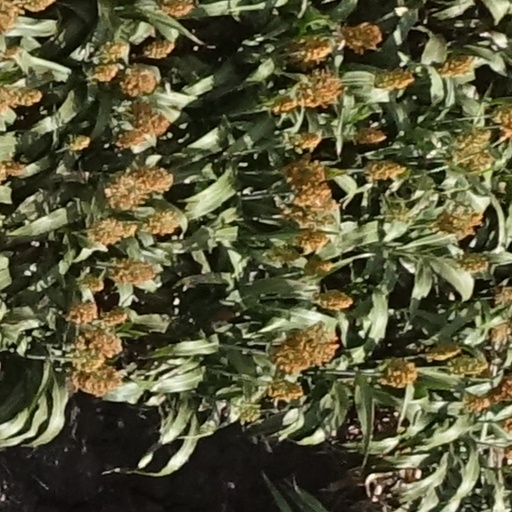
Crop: sorghum